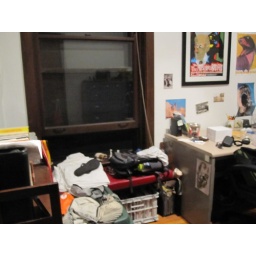
Tom's room, walking in the door